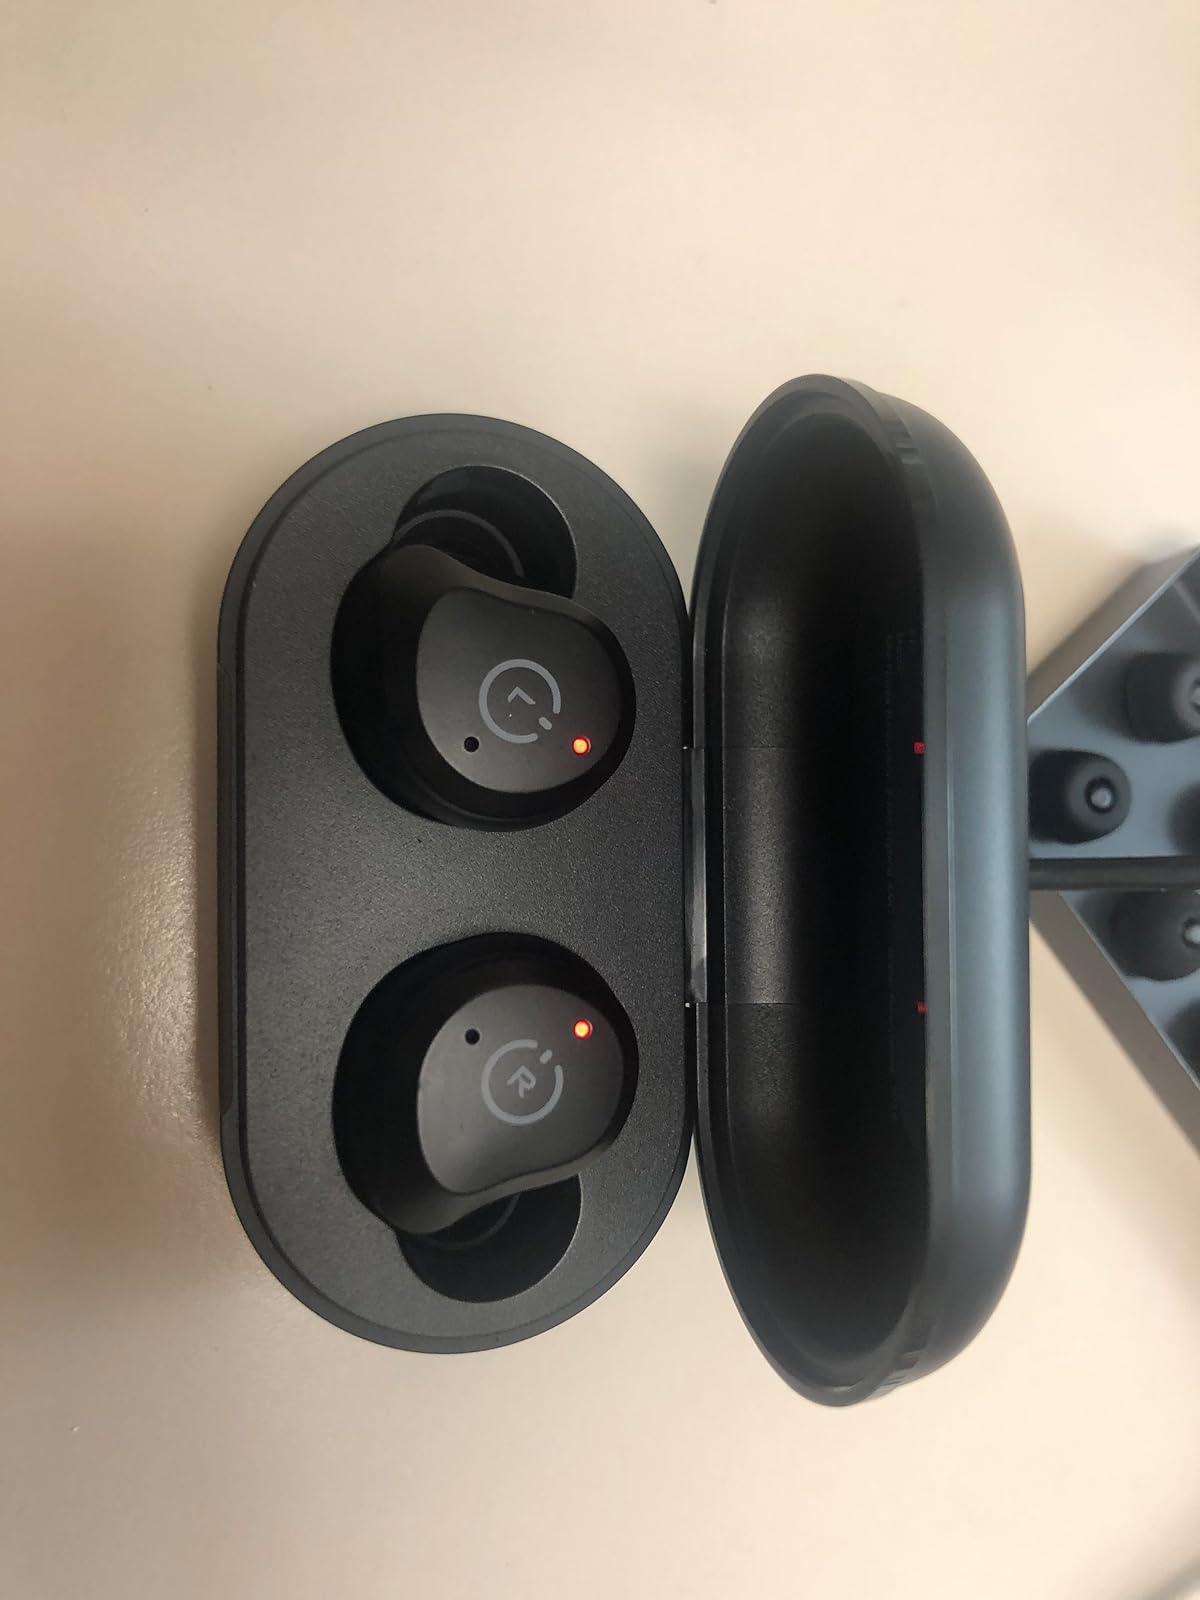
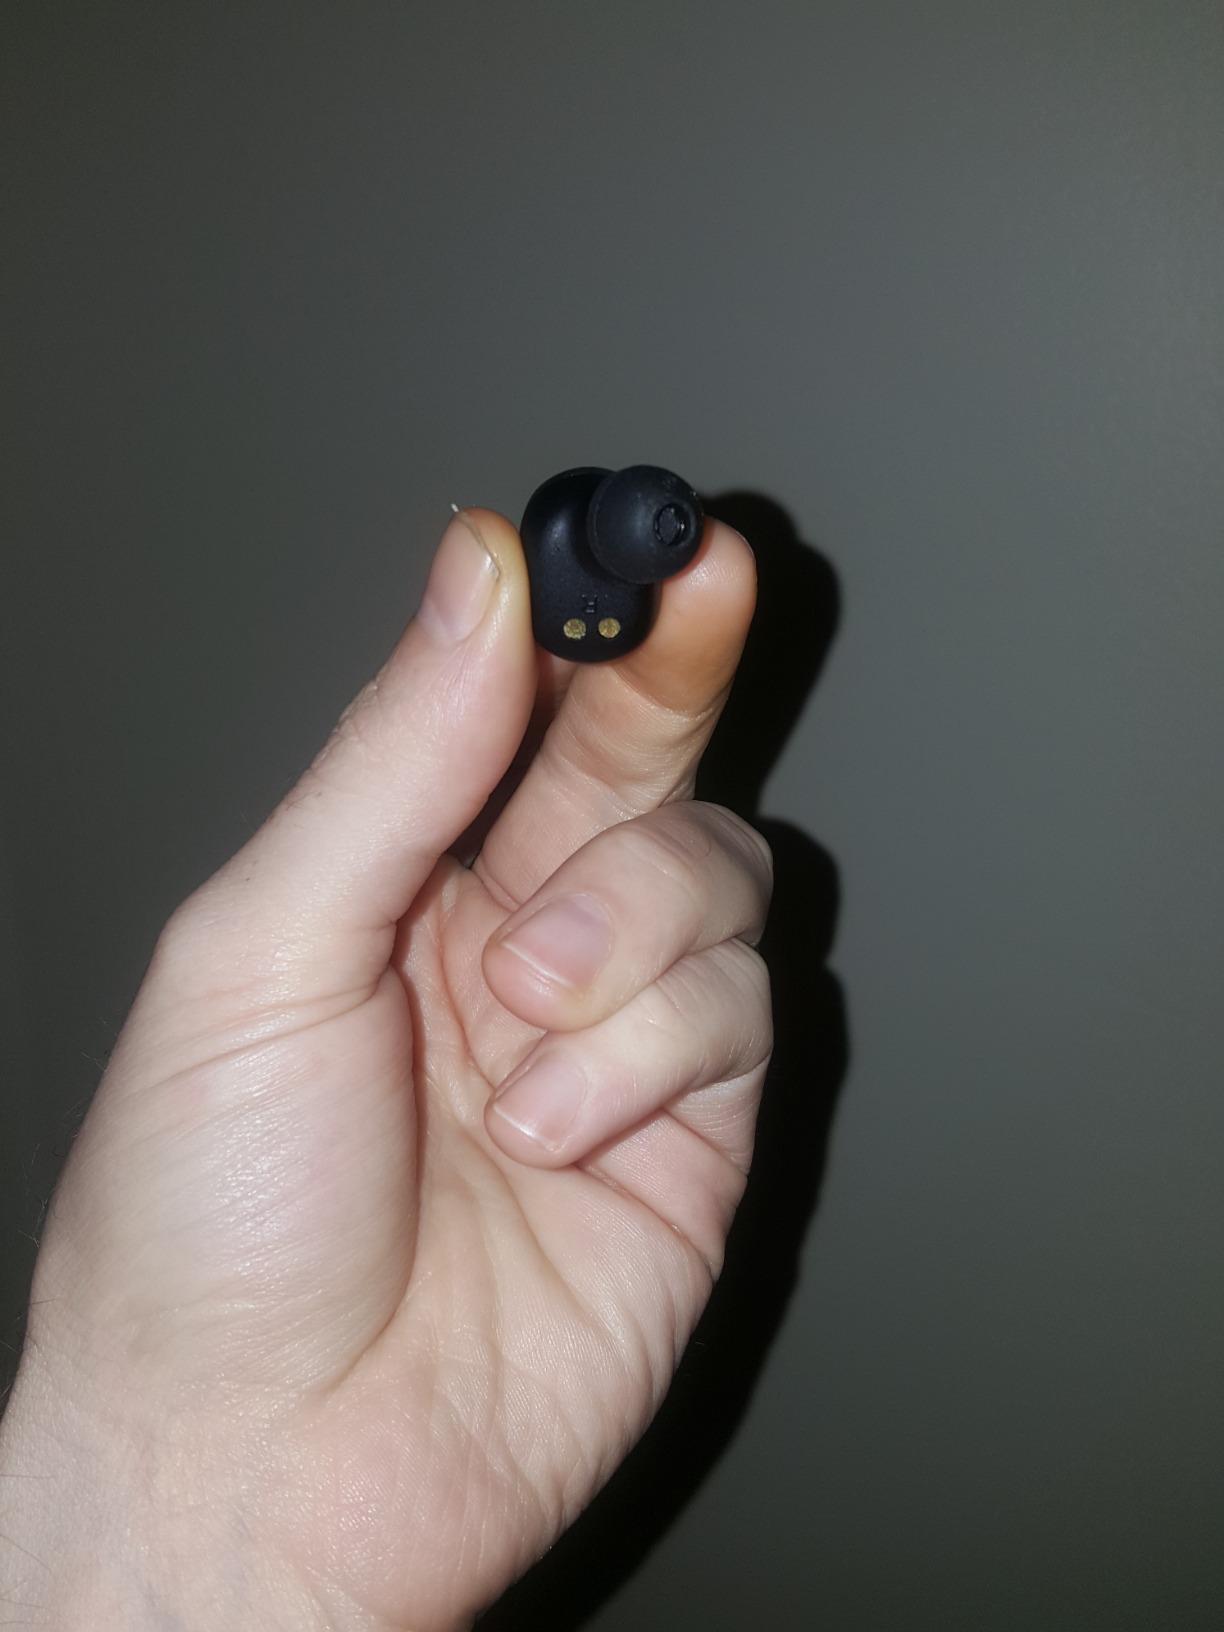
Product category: earbuds
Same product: no